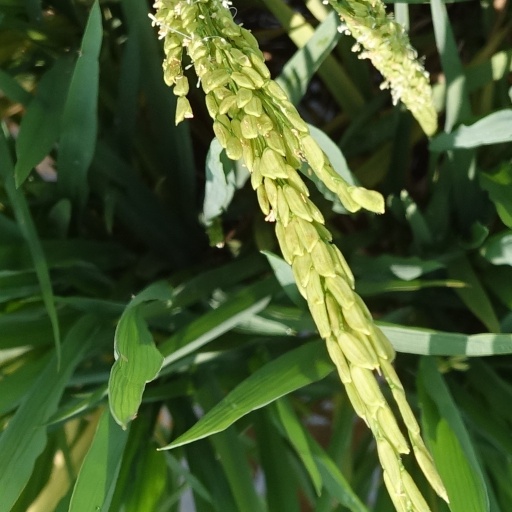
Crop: rice